Finite volume method for three-dimensional diffusion problem

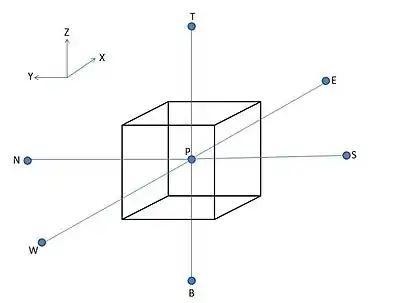
3D Discretization

2. Place the nodal point between end points defining the physical boundaries. Boundaries/ faces of the control volume are created midway between adjacent nodes.